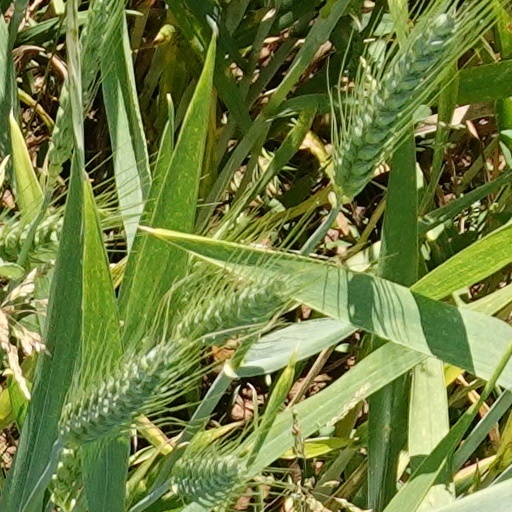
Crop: wheat